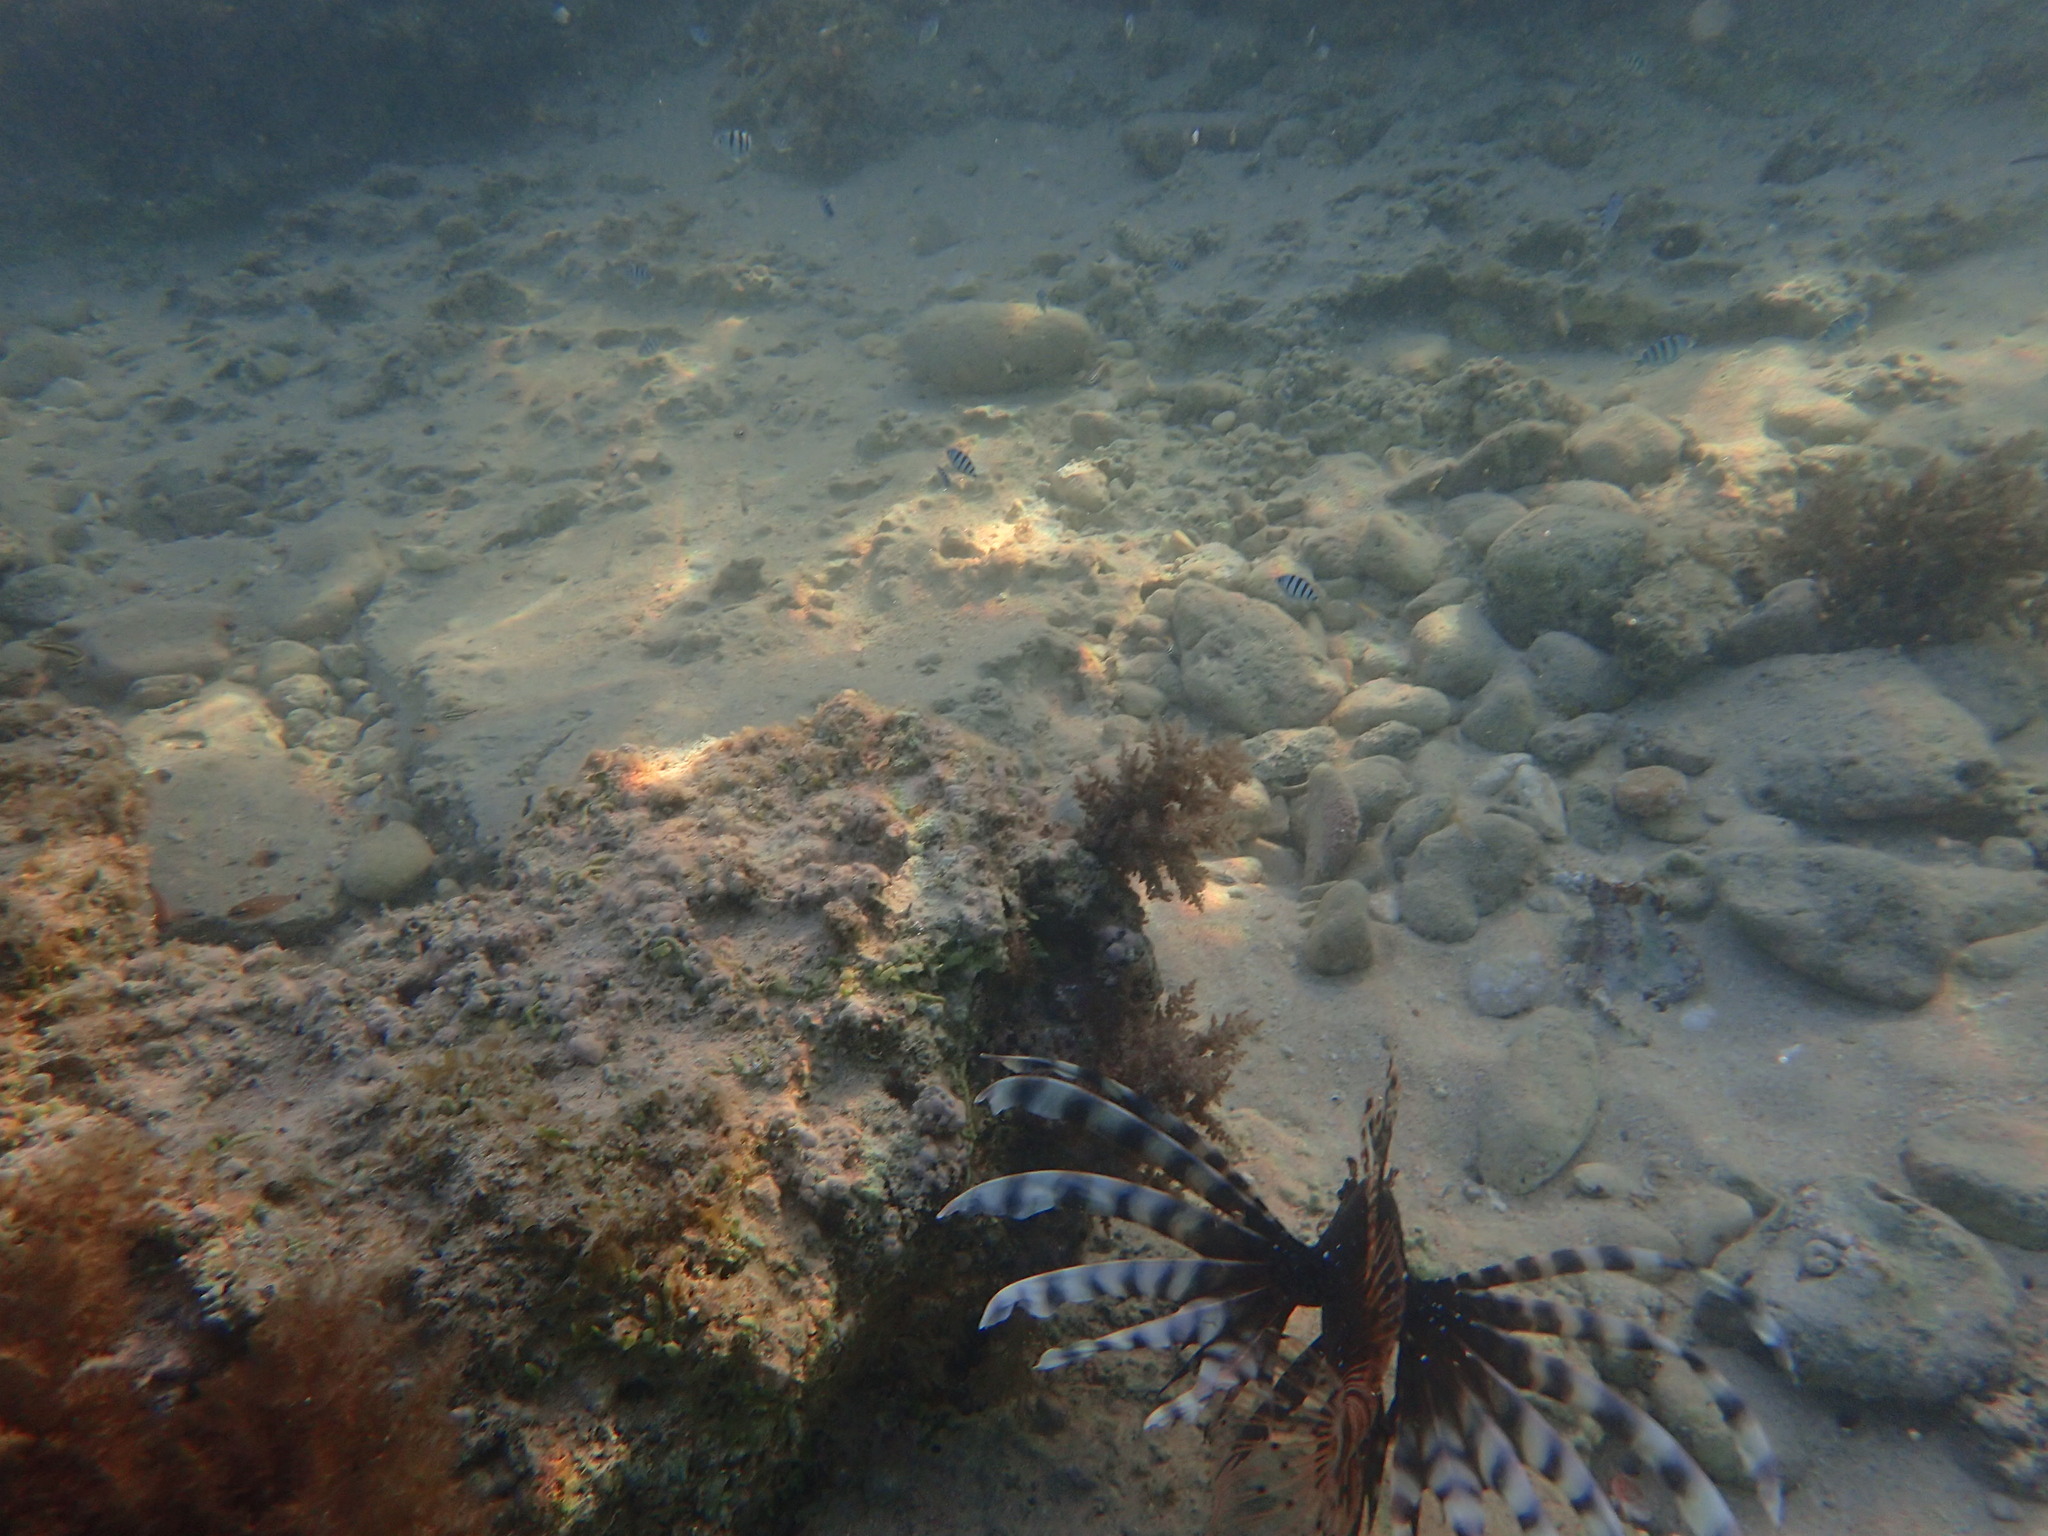
Pterois volitans (Red Lionfish)